Escadron électronique aéroporté 1/54 Dunkerque

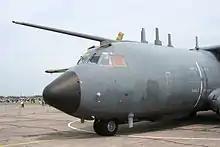
Transall C160 Gabriel, 2007

Escadron électronique aéroporté 00.054 Dunkerque is an electronic warfare unit of the French Air and Space Force equipped with the Transall C-160G "Gabriel"s and Beechcraft King Air 350ER "Vader"s. It was stationed at Metz-Frescaty Air Base (BA 128) until it was transférred to Évreux-Fauville Air Base (BA 105).